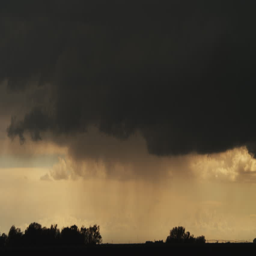
a time - lapse black cloud drops rain or hail as it moves away over farmland at sunset